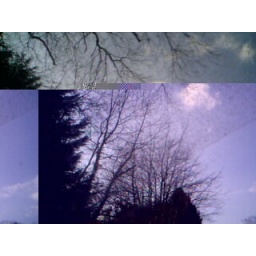
took this photo using the camera on my phone, out of my mums cars window in 2007